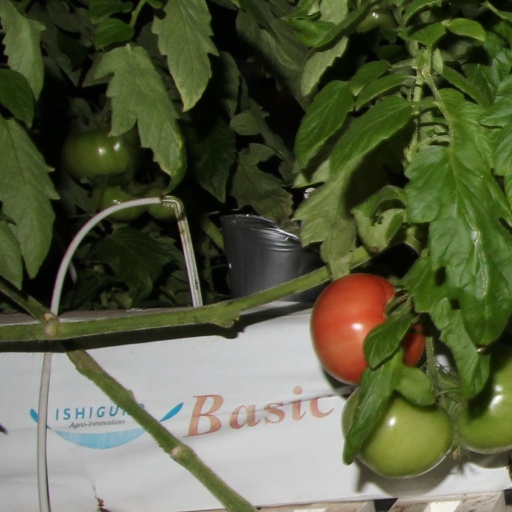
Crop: tomato